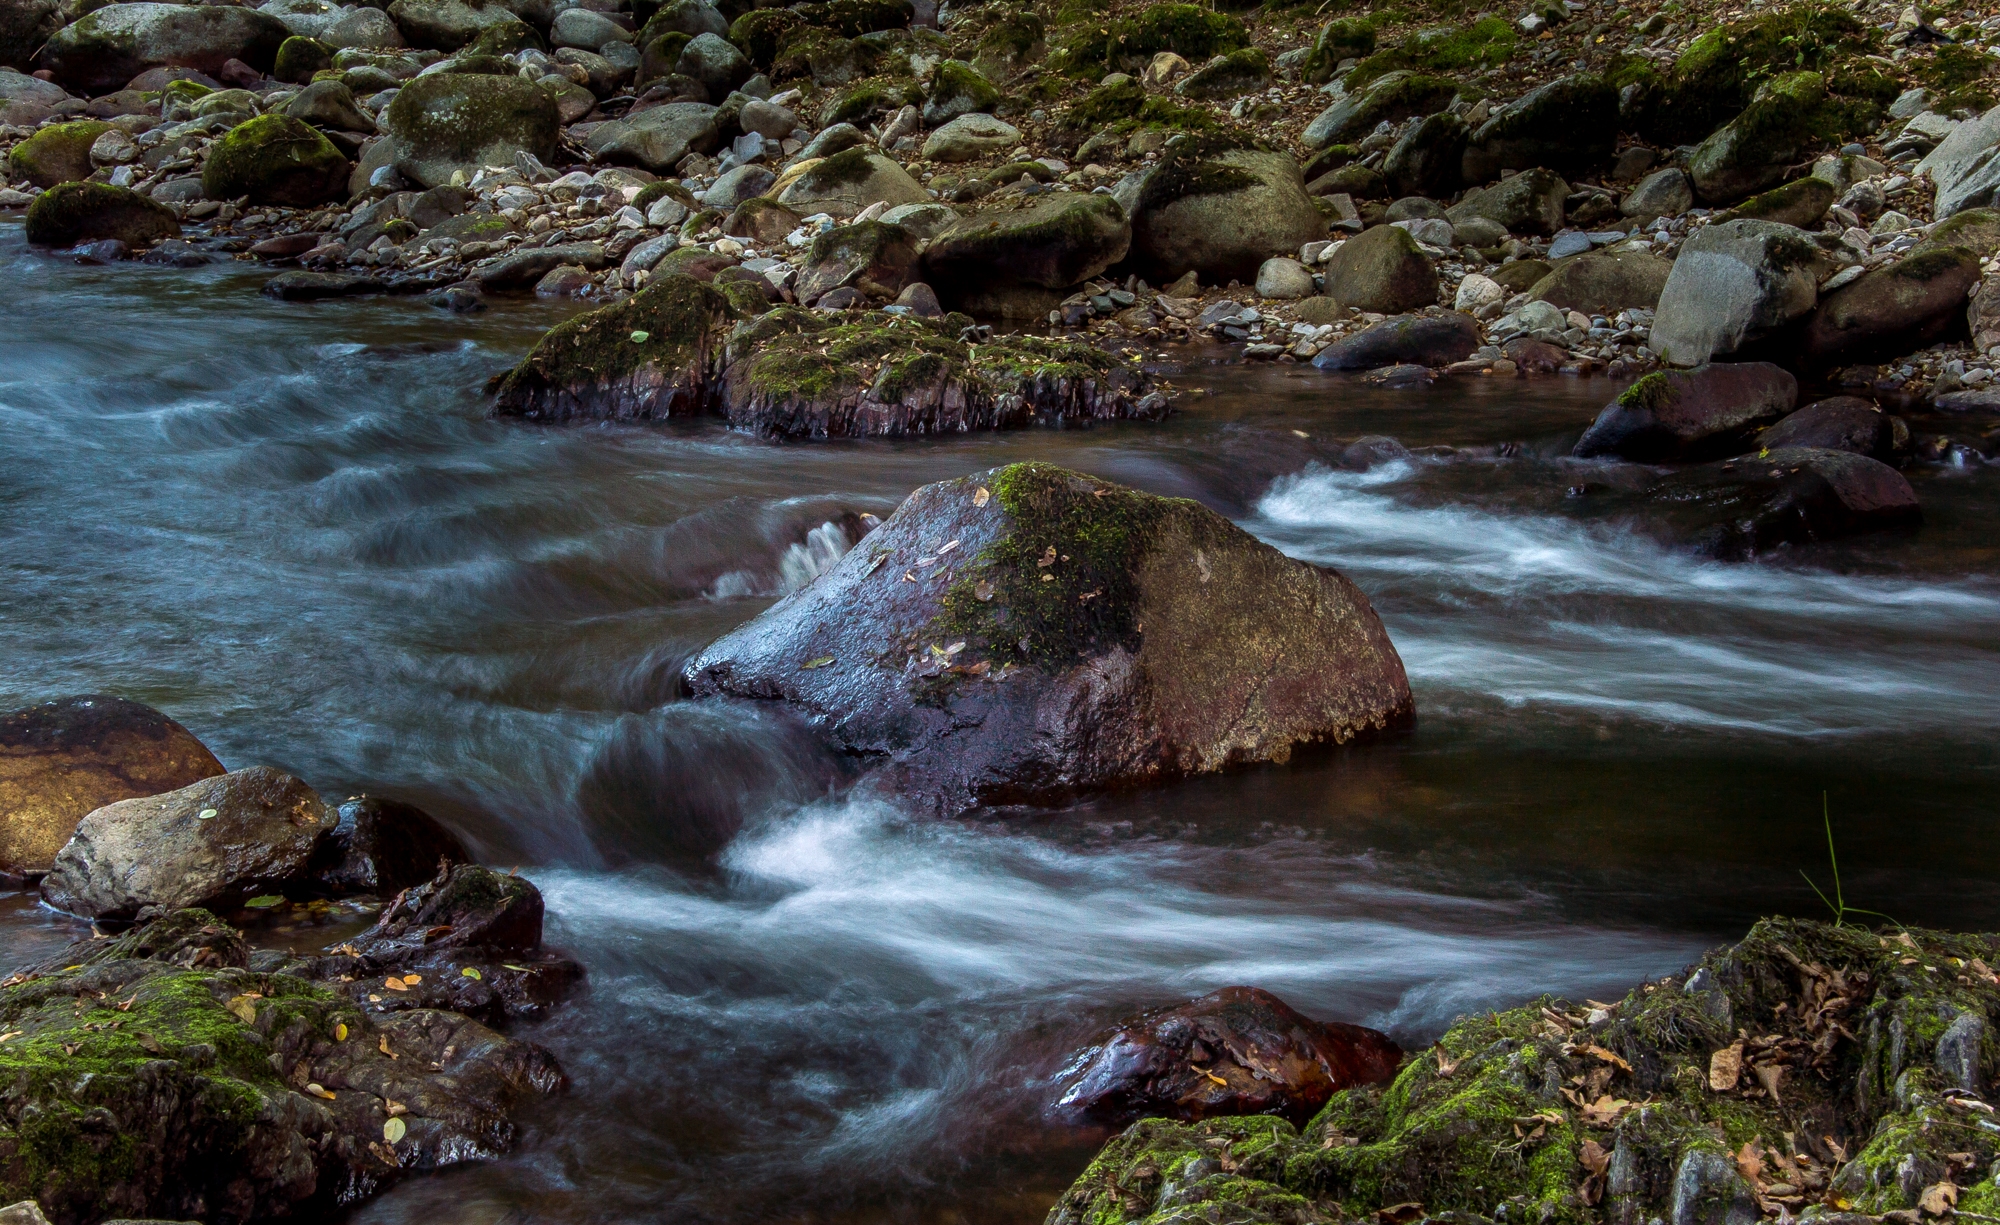
landscape, water, nature, forest, rock, waterfall, creek, wilderness, leaf, river, valley, stream, autumn, rapid, nikon, body of water, poselongue, longexposure, waterstream, nikonpassion, 18105vr, water feature, watercourse, landform, geographical feature